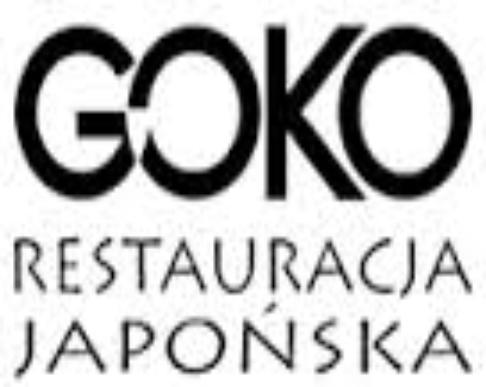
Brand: goko
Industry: Others